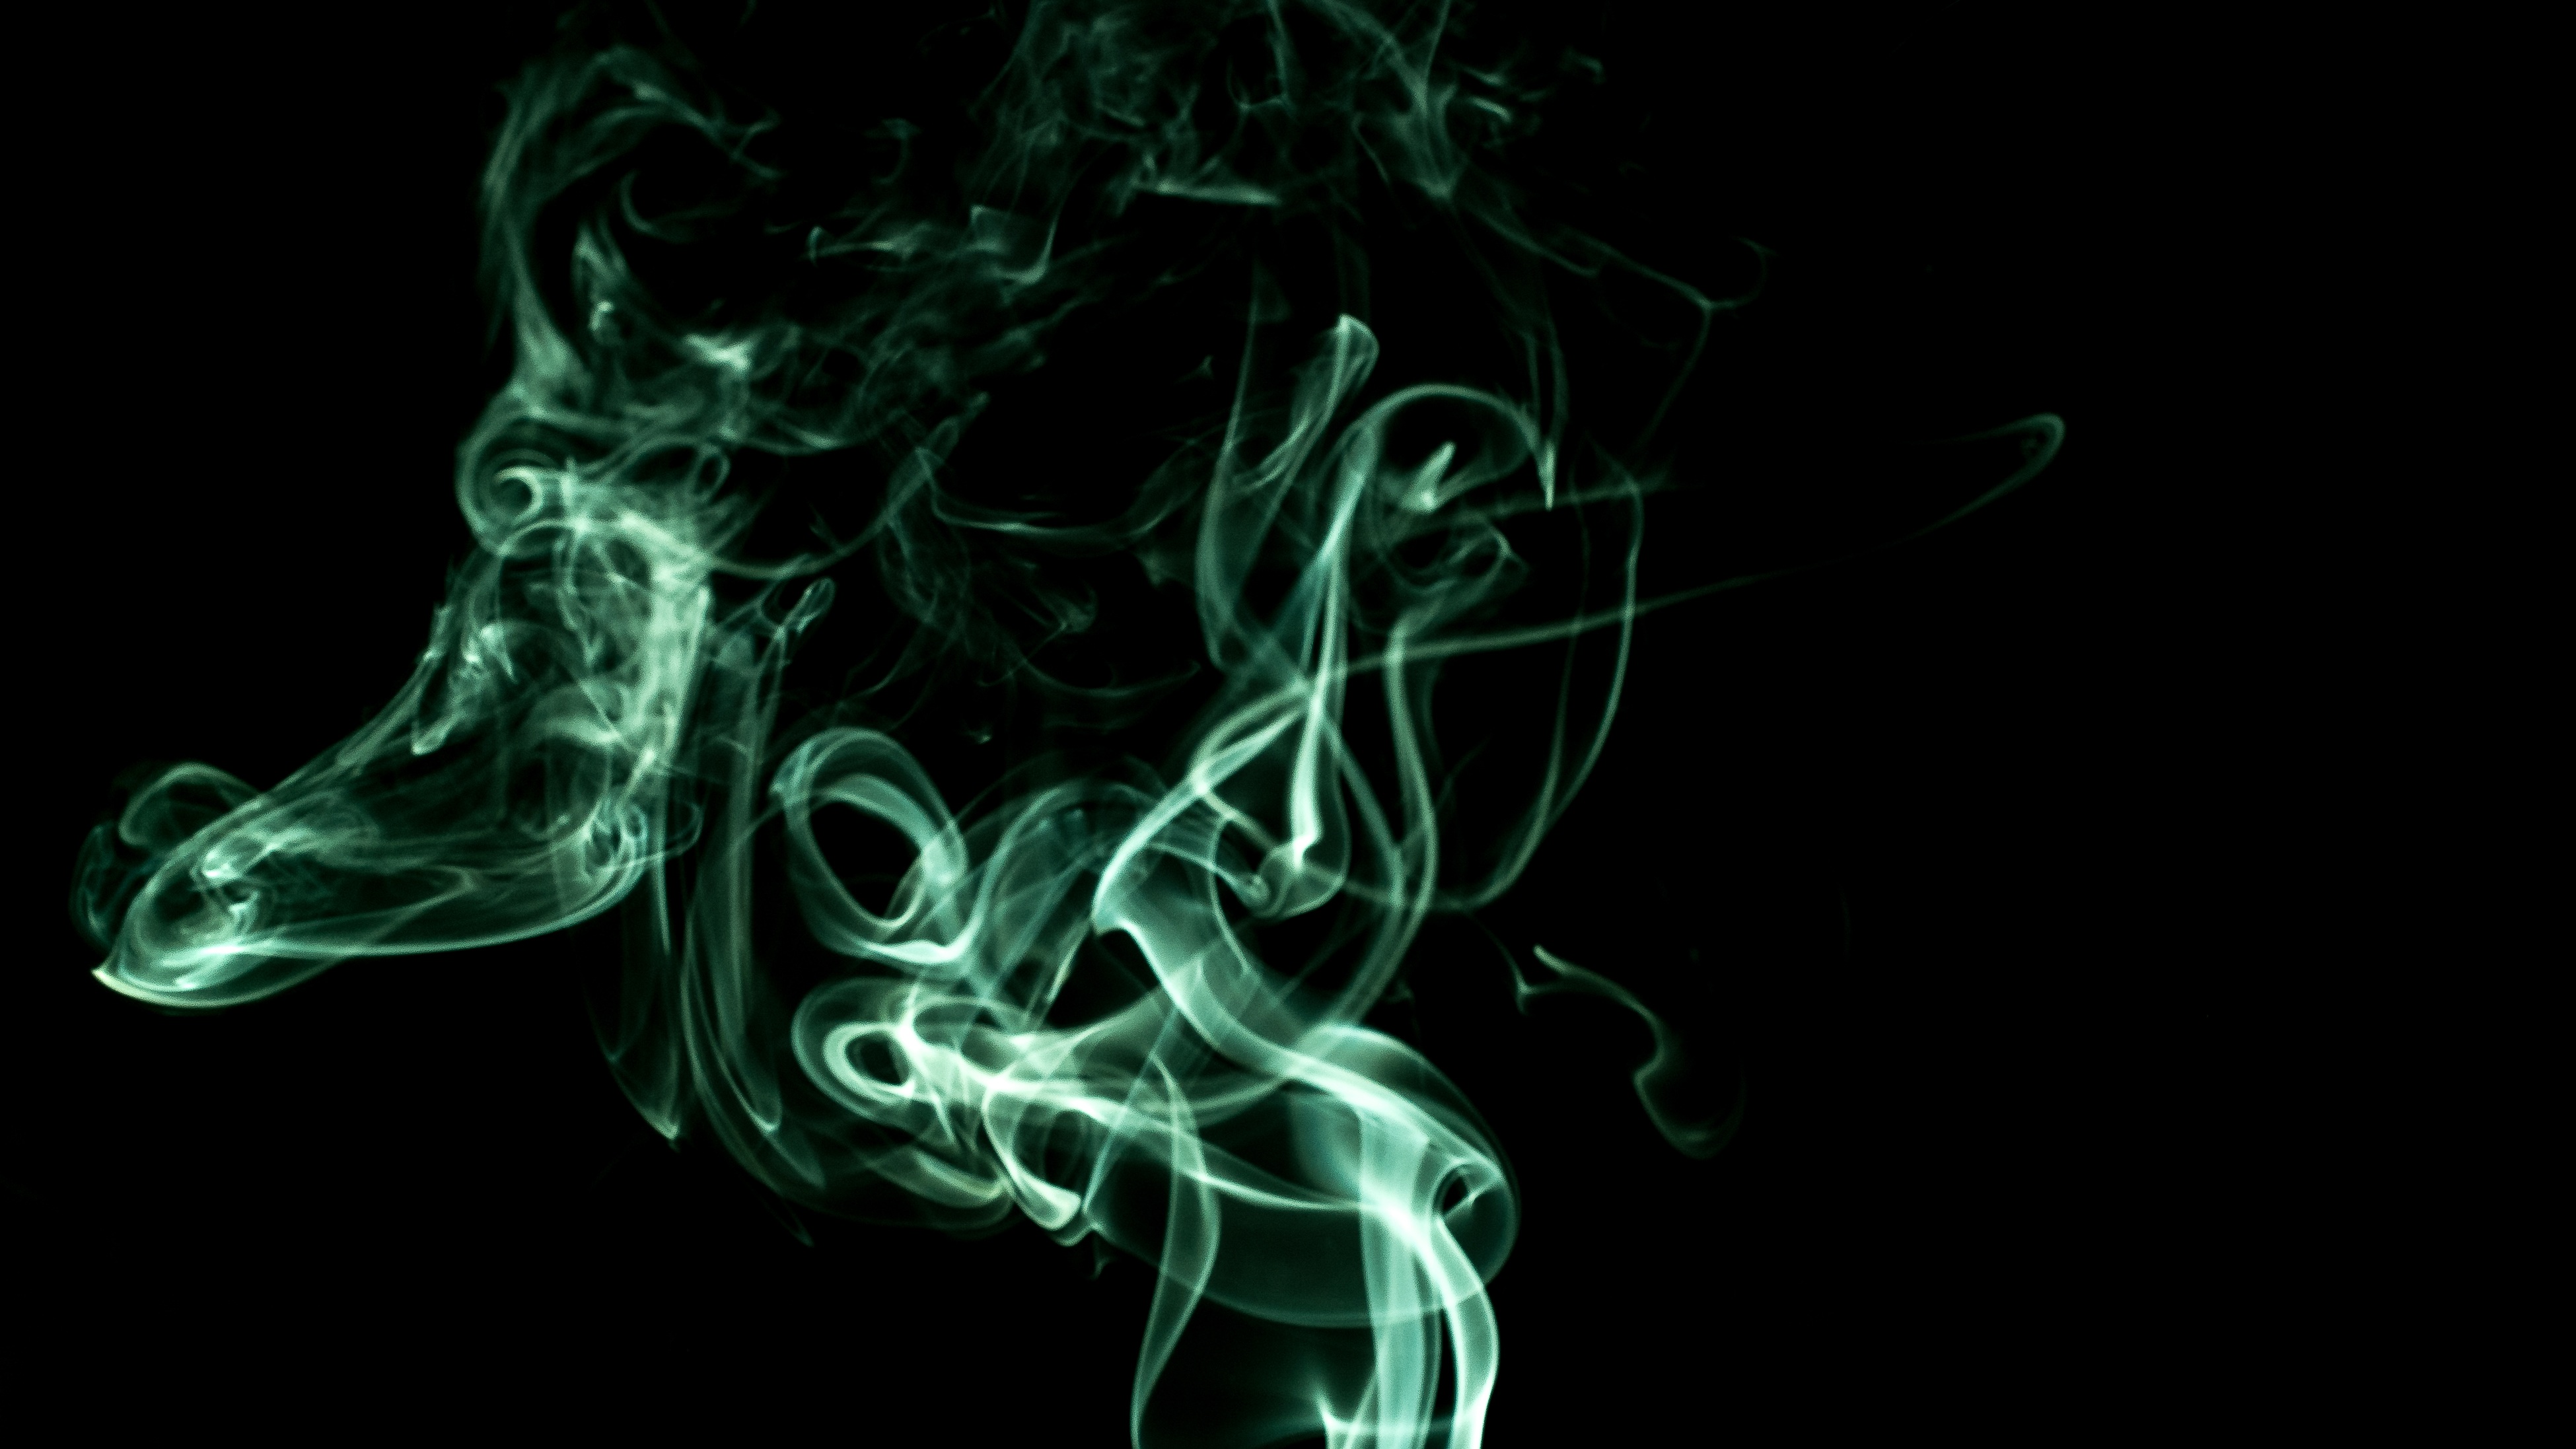
light, black and white, smoke, smoking, darkness, font, illustration